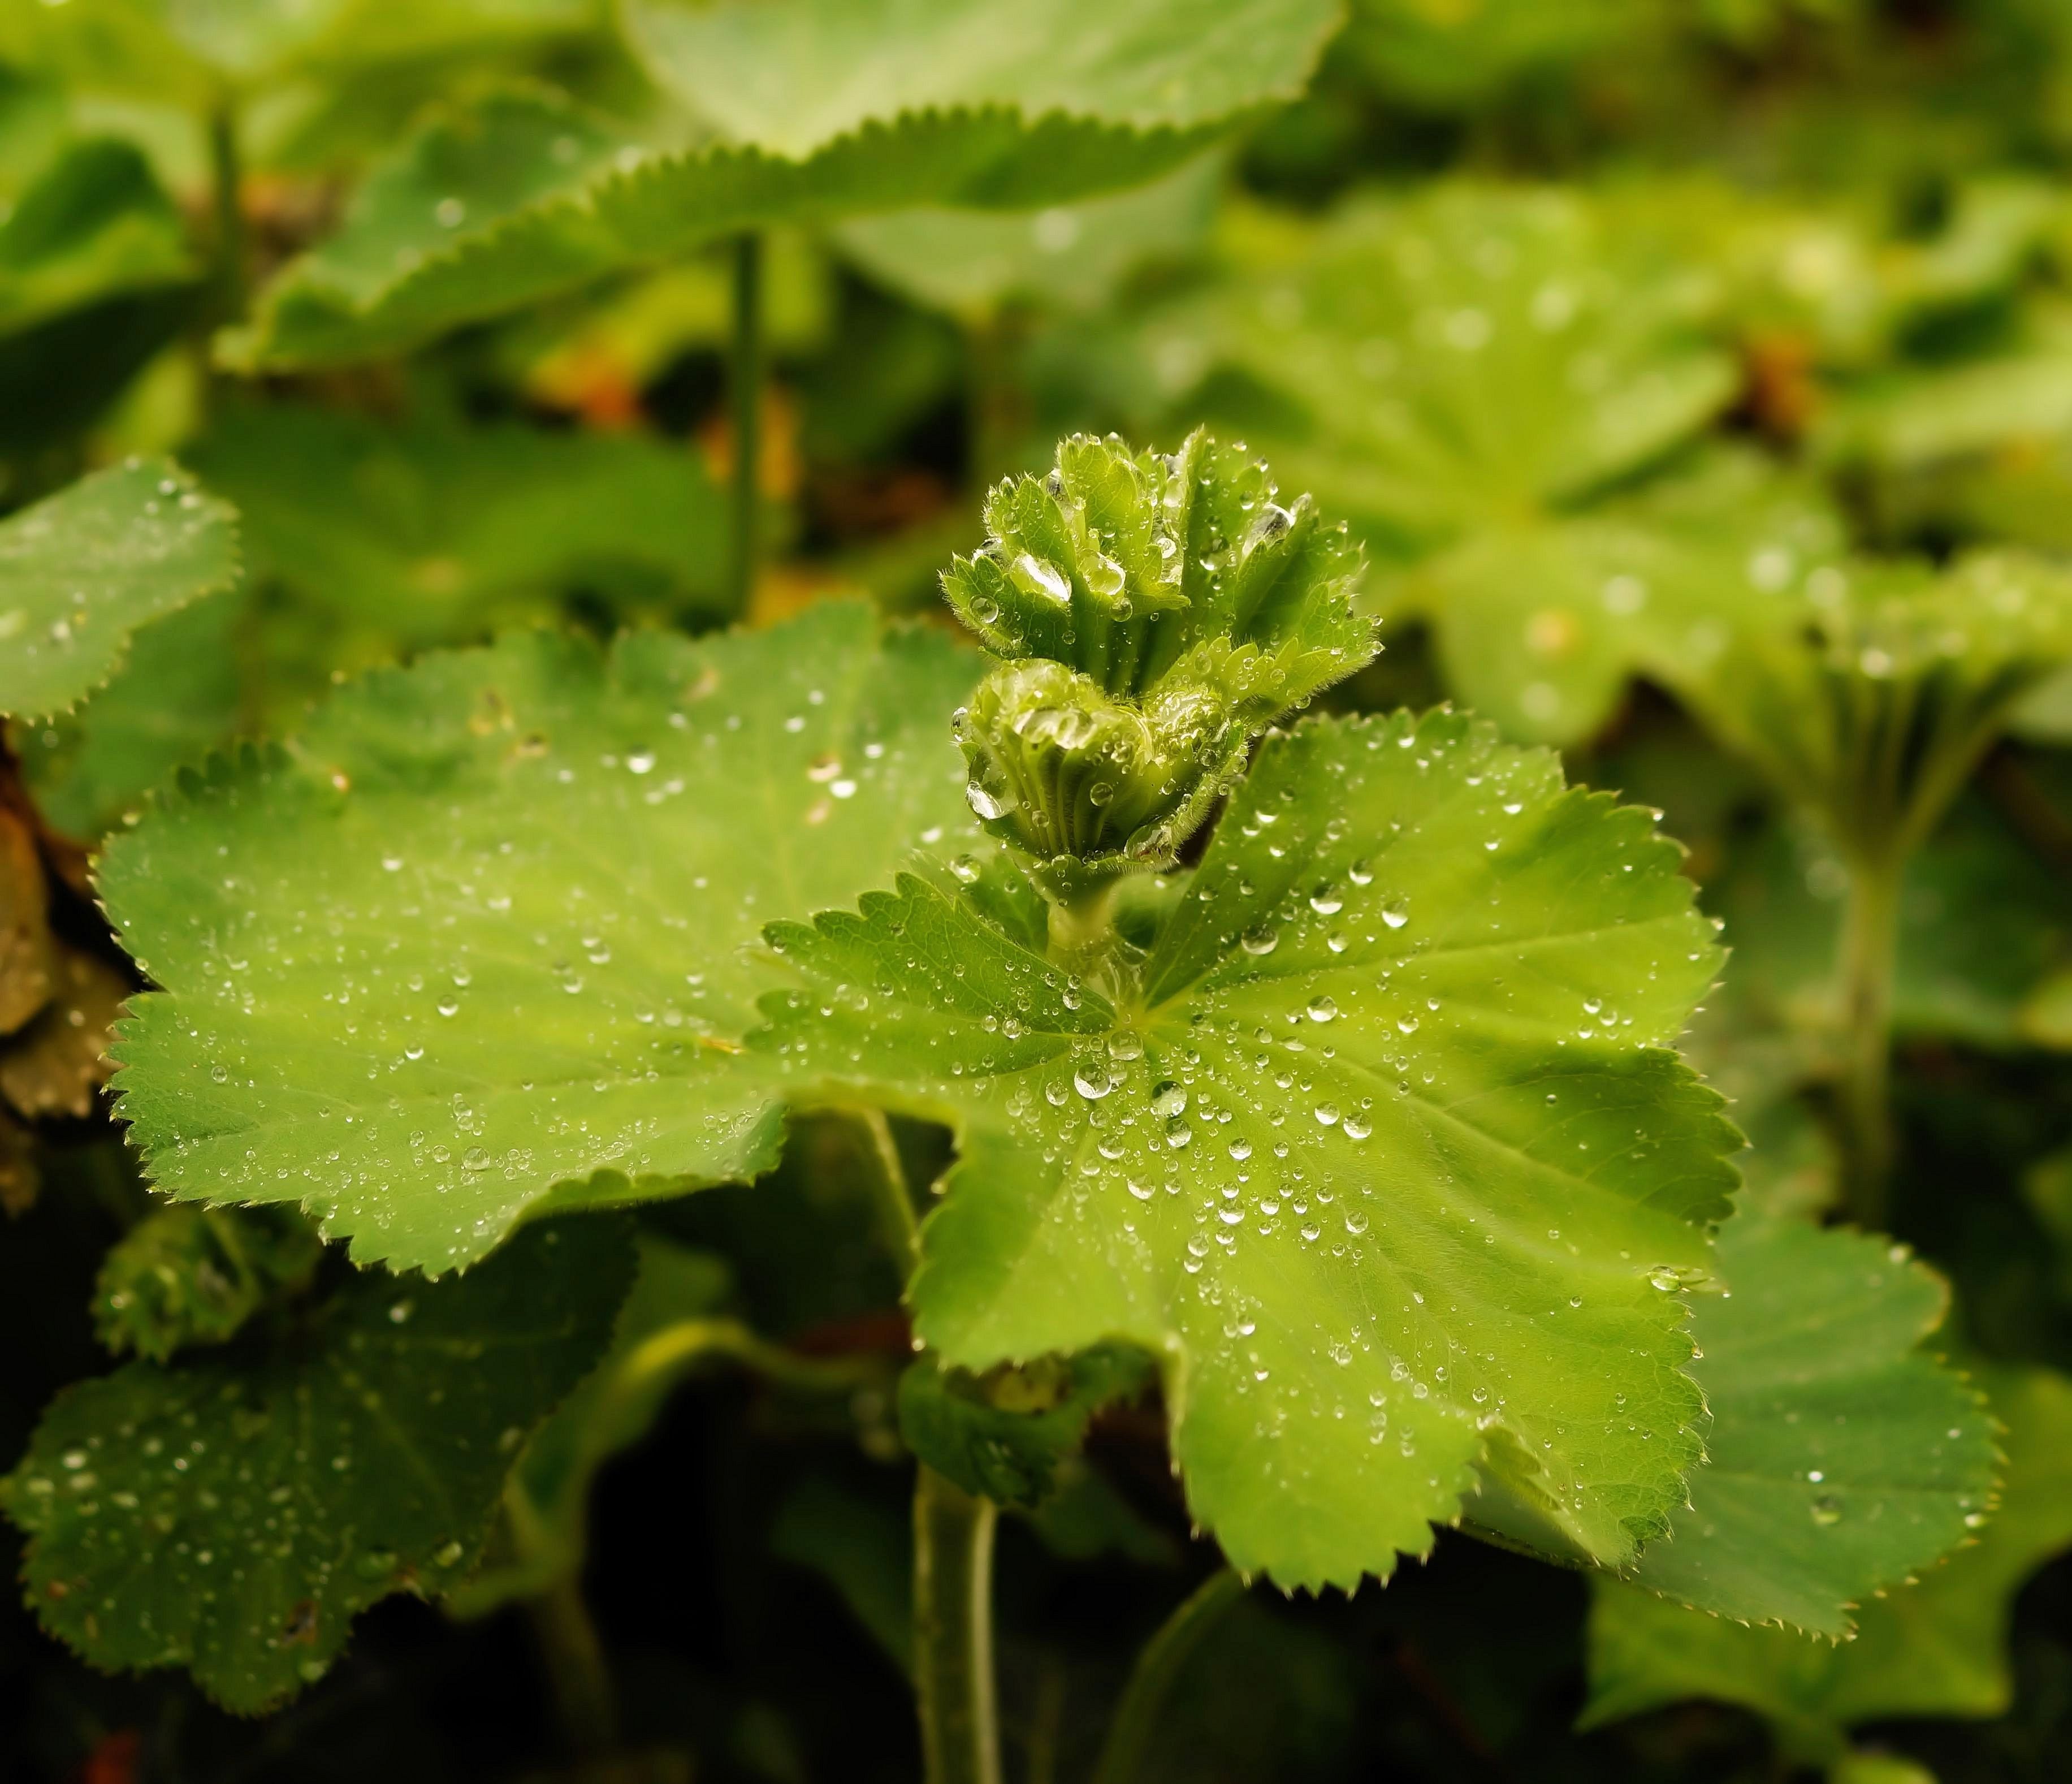
plant, leaf, flower, green, herb, produce, close, wildflower, relaxation, shrub, beads, drop of water, macro photography, flowering plant, annual plant, land plant, centella, chelidonium